Zettai ryōiki

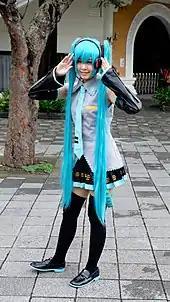
Cosplay of Hatsune Miku

"Zettai ryōiki" was originally only applicable to a combination of miniskirt and overknee socks, but with its popularization it started being used toward outfits which featured other kinds of hosiery and bottom clothing, including, for example, thigh highs, knee highs, stockings, garters, hotpants, and swimsuits.